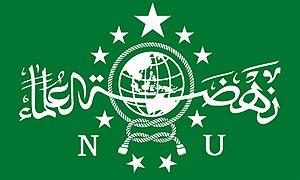
La Nahdlatul Ulama, « renaissance des oulémas », de l'arabe nahda, « renaissance ») ou NU représente l'islam traditionnel indonésien, ou plus précisément javanais.